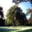
Label: oak_tree